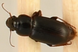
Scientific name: Harpalus desertus
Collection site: North Sterling NEON (STER), plot STER_027